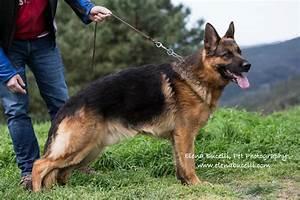
dog